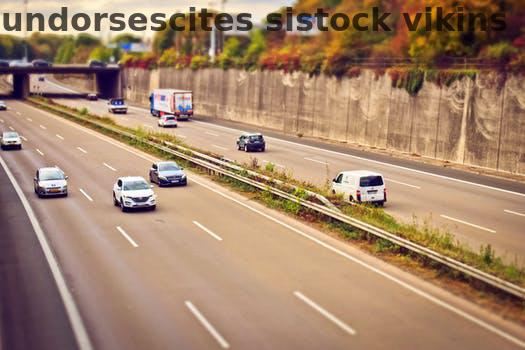
Label: Watermark